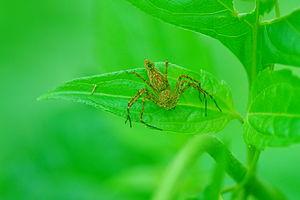
Hamadruas est un genre d'araignées aranéomorphes de la famille des Oxyopidae.